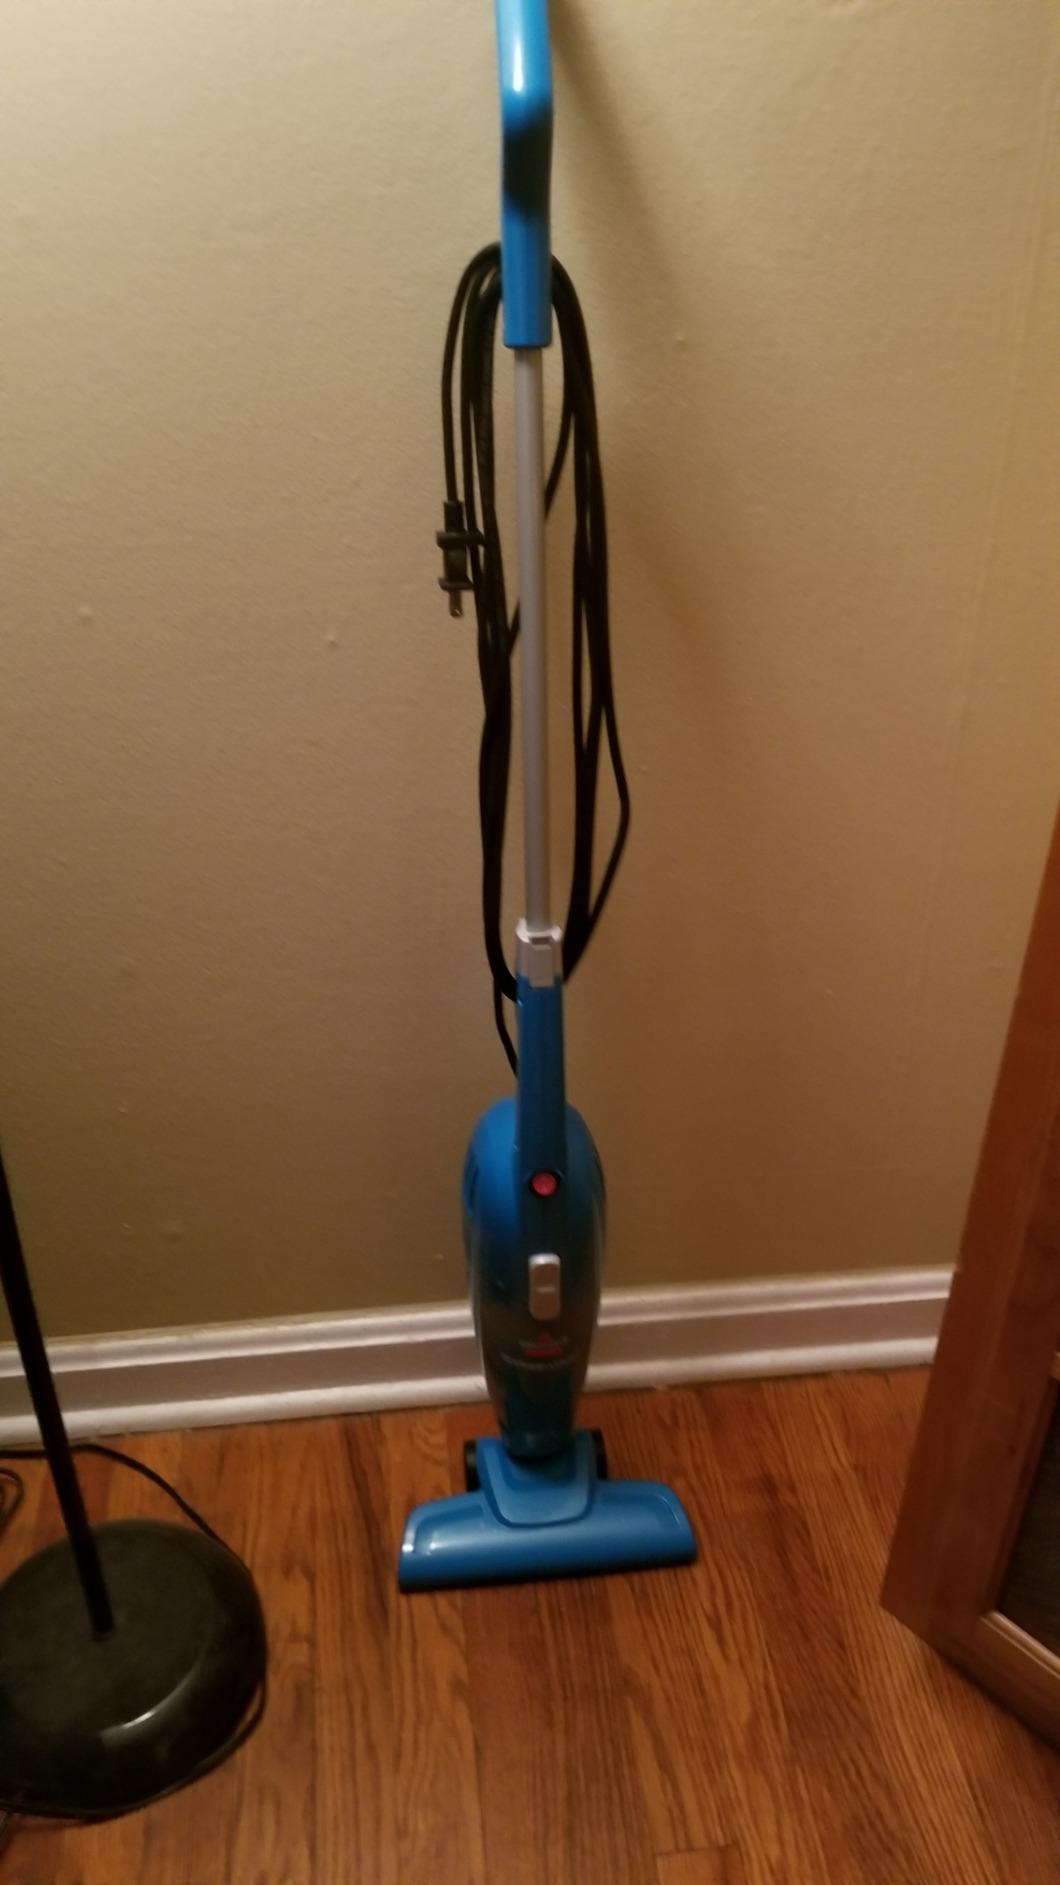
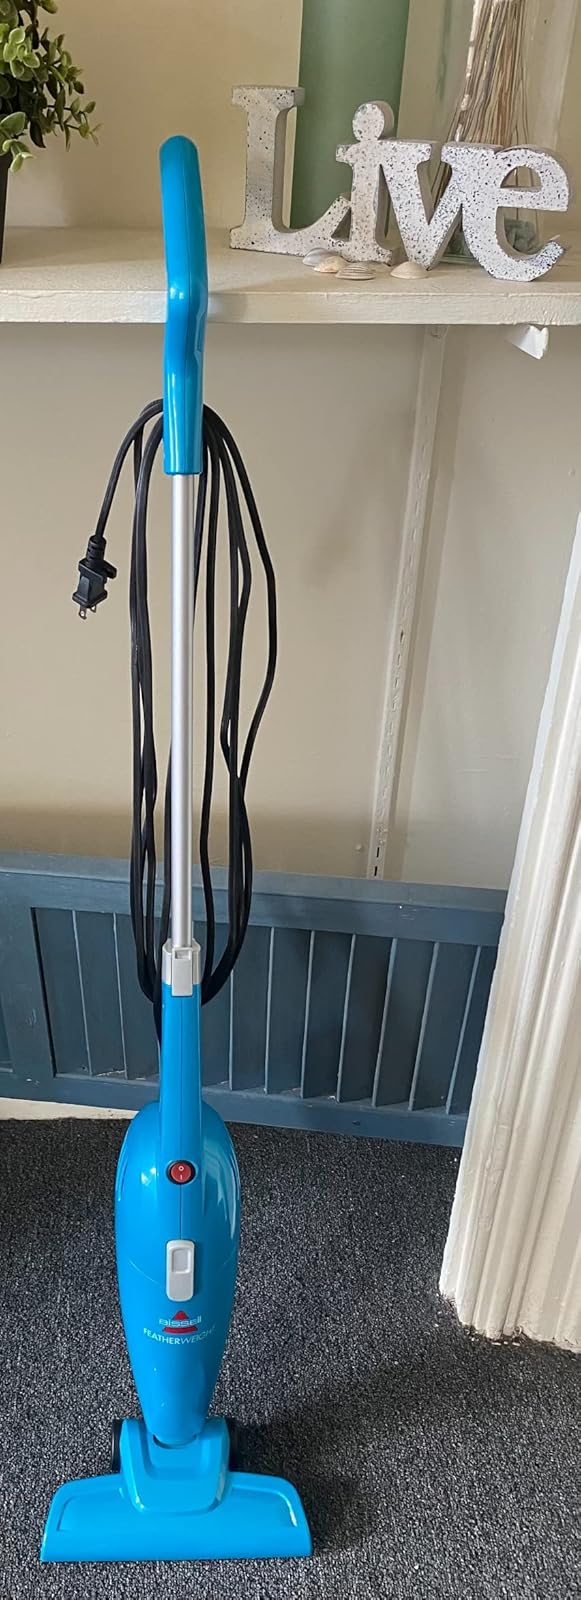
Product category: items_vacuum
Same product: yes